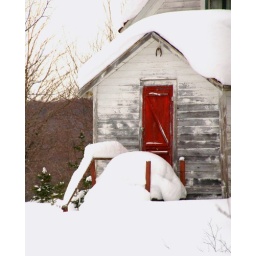
A red door stands out against the snow on a Michigan cottage